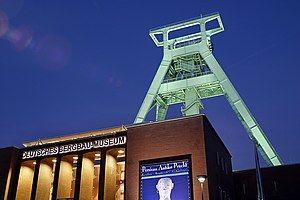
Bochum
Minemuseet i Bochum.
Bochum er en by i Ruhrområdet i den tyske delstat Nordrhein-Westfalen. Byen har pr. 2009 376.319 indbyggere og huser bl.a. to af bilproducenten Opels fabrikker, seks højskoler, et rumforskningsinstitut, et stort antal teatre og et antal museer, mest koncentreret indenfor det tekniske område. I byen findes også en række elektronik-, kemi- og tekstilvirksomheder.